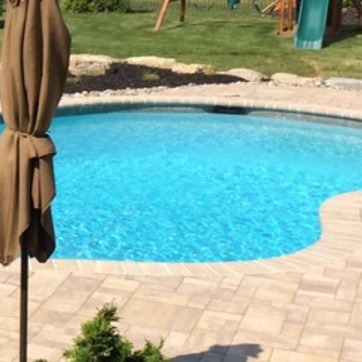
Material: water